Missile defense

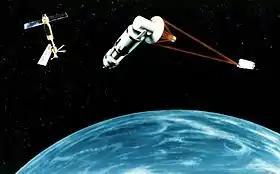
An artist's concept of a Space Laser Satellite Defense System as a part of the Strategic Defense Initiative

The SALT I talks began in 1969, and led to the Anti-Ballistic Missile Treaty in 1972, which ultimately limited the US and USSR to one defensive missile site each, with no more than 100 missiles per site. This included both ABM interceptor missiles as well as launchers. Originally, the agreement made by the Nixon administration and the Soviet Union stated that both of the two nations were each allowed to have two ABM defensive systems present in their own countries. The goal was to effectively have one ABM defense system located near each nation's capital city as well as another ABM defense system placed near the nation's most important or strategical ICBM field. This treaty allowed for an effective form of deterrence for both sides as if either side were to make an offensive move, the other side would be capable of countering that move. However, a few years later in 1974 both sides reworked the treaty to include only one ABM defensive system present around an ICBM launch area or the nation's capital city. This occurred once both sides determined the other side was not going to construct a second ABM defensive system. Along with limiting the amount of ballistic missile defense systems each nation could have, the treaty also stated if either country desired to have a radar for incoming missile detection, the radar system must be located on the outskirts of the territory and must be aligned in the opposite direction of one's own country. This treaty would end up being the precedent set for future missile defense programs, as any systems that were not stationary and land-based were a violation of the treaty.